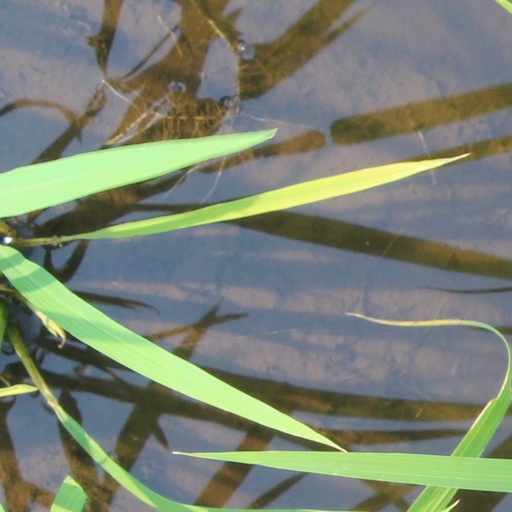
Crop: rice